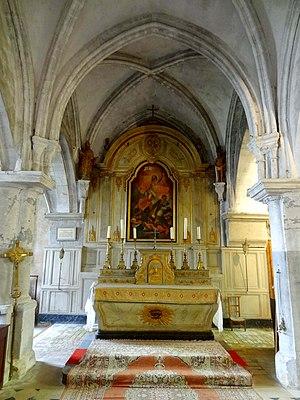
Intérieur de l'église - voir titre.
L'église Saint-Germain-d'Auxerre est une église catholique paroissiale située à Boury-en-Vexin, dans le département de l'Oise, en France. Fondée au début du XIIᵉ siècle par le seigneur local, elle se présente comme un édifice composite, mais d'un plan rectangulaire assez simple et d'un unique niveau d'élévation, de six travées de long et de trois travées de large. Les deux travées de chœur du début du XIIᵉ siècle constituent la partie la plus ancienne. Légèrement plus récents sont la croisée du transept, en même temps base du clocher, et le croisillon sud, du second quart du XIIᵉ siècle. Ces quatre travées sont de style gothique, mais les fenêtres ont été refaites à la période flamboyante, et les voûtes du chœur ont été reprises en sous-œuvre à la Renaissance. Du fait de deux importantes campagnes de reconstruction au second quart et à la fin du XVIᵉ siècle, l'architecture flamboyante et Renaissance règne sur les autres parties de l'église et les deux élévations extérieures visibles depuis la voie publique, à l'exception du bas-côté nord de la nef, qui ne date que de la fin de l'Ancien Régime, et est voûté de curieuse manière par des voûtes en berceau perpendiculaires à l'axe.